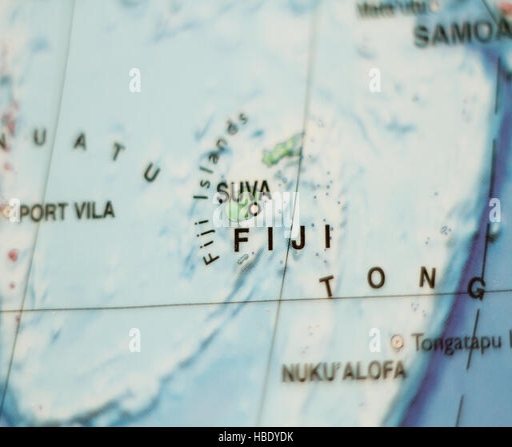
photo of a map and the capital